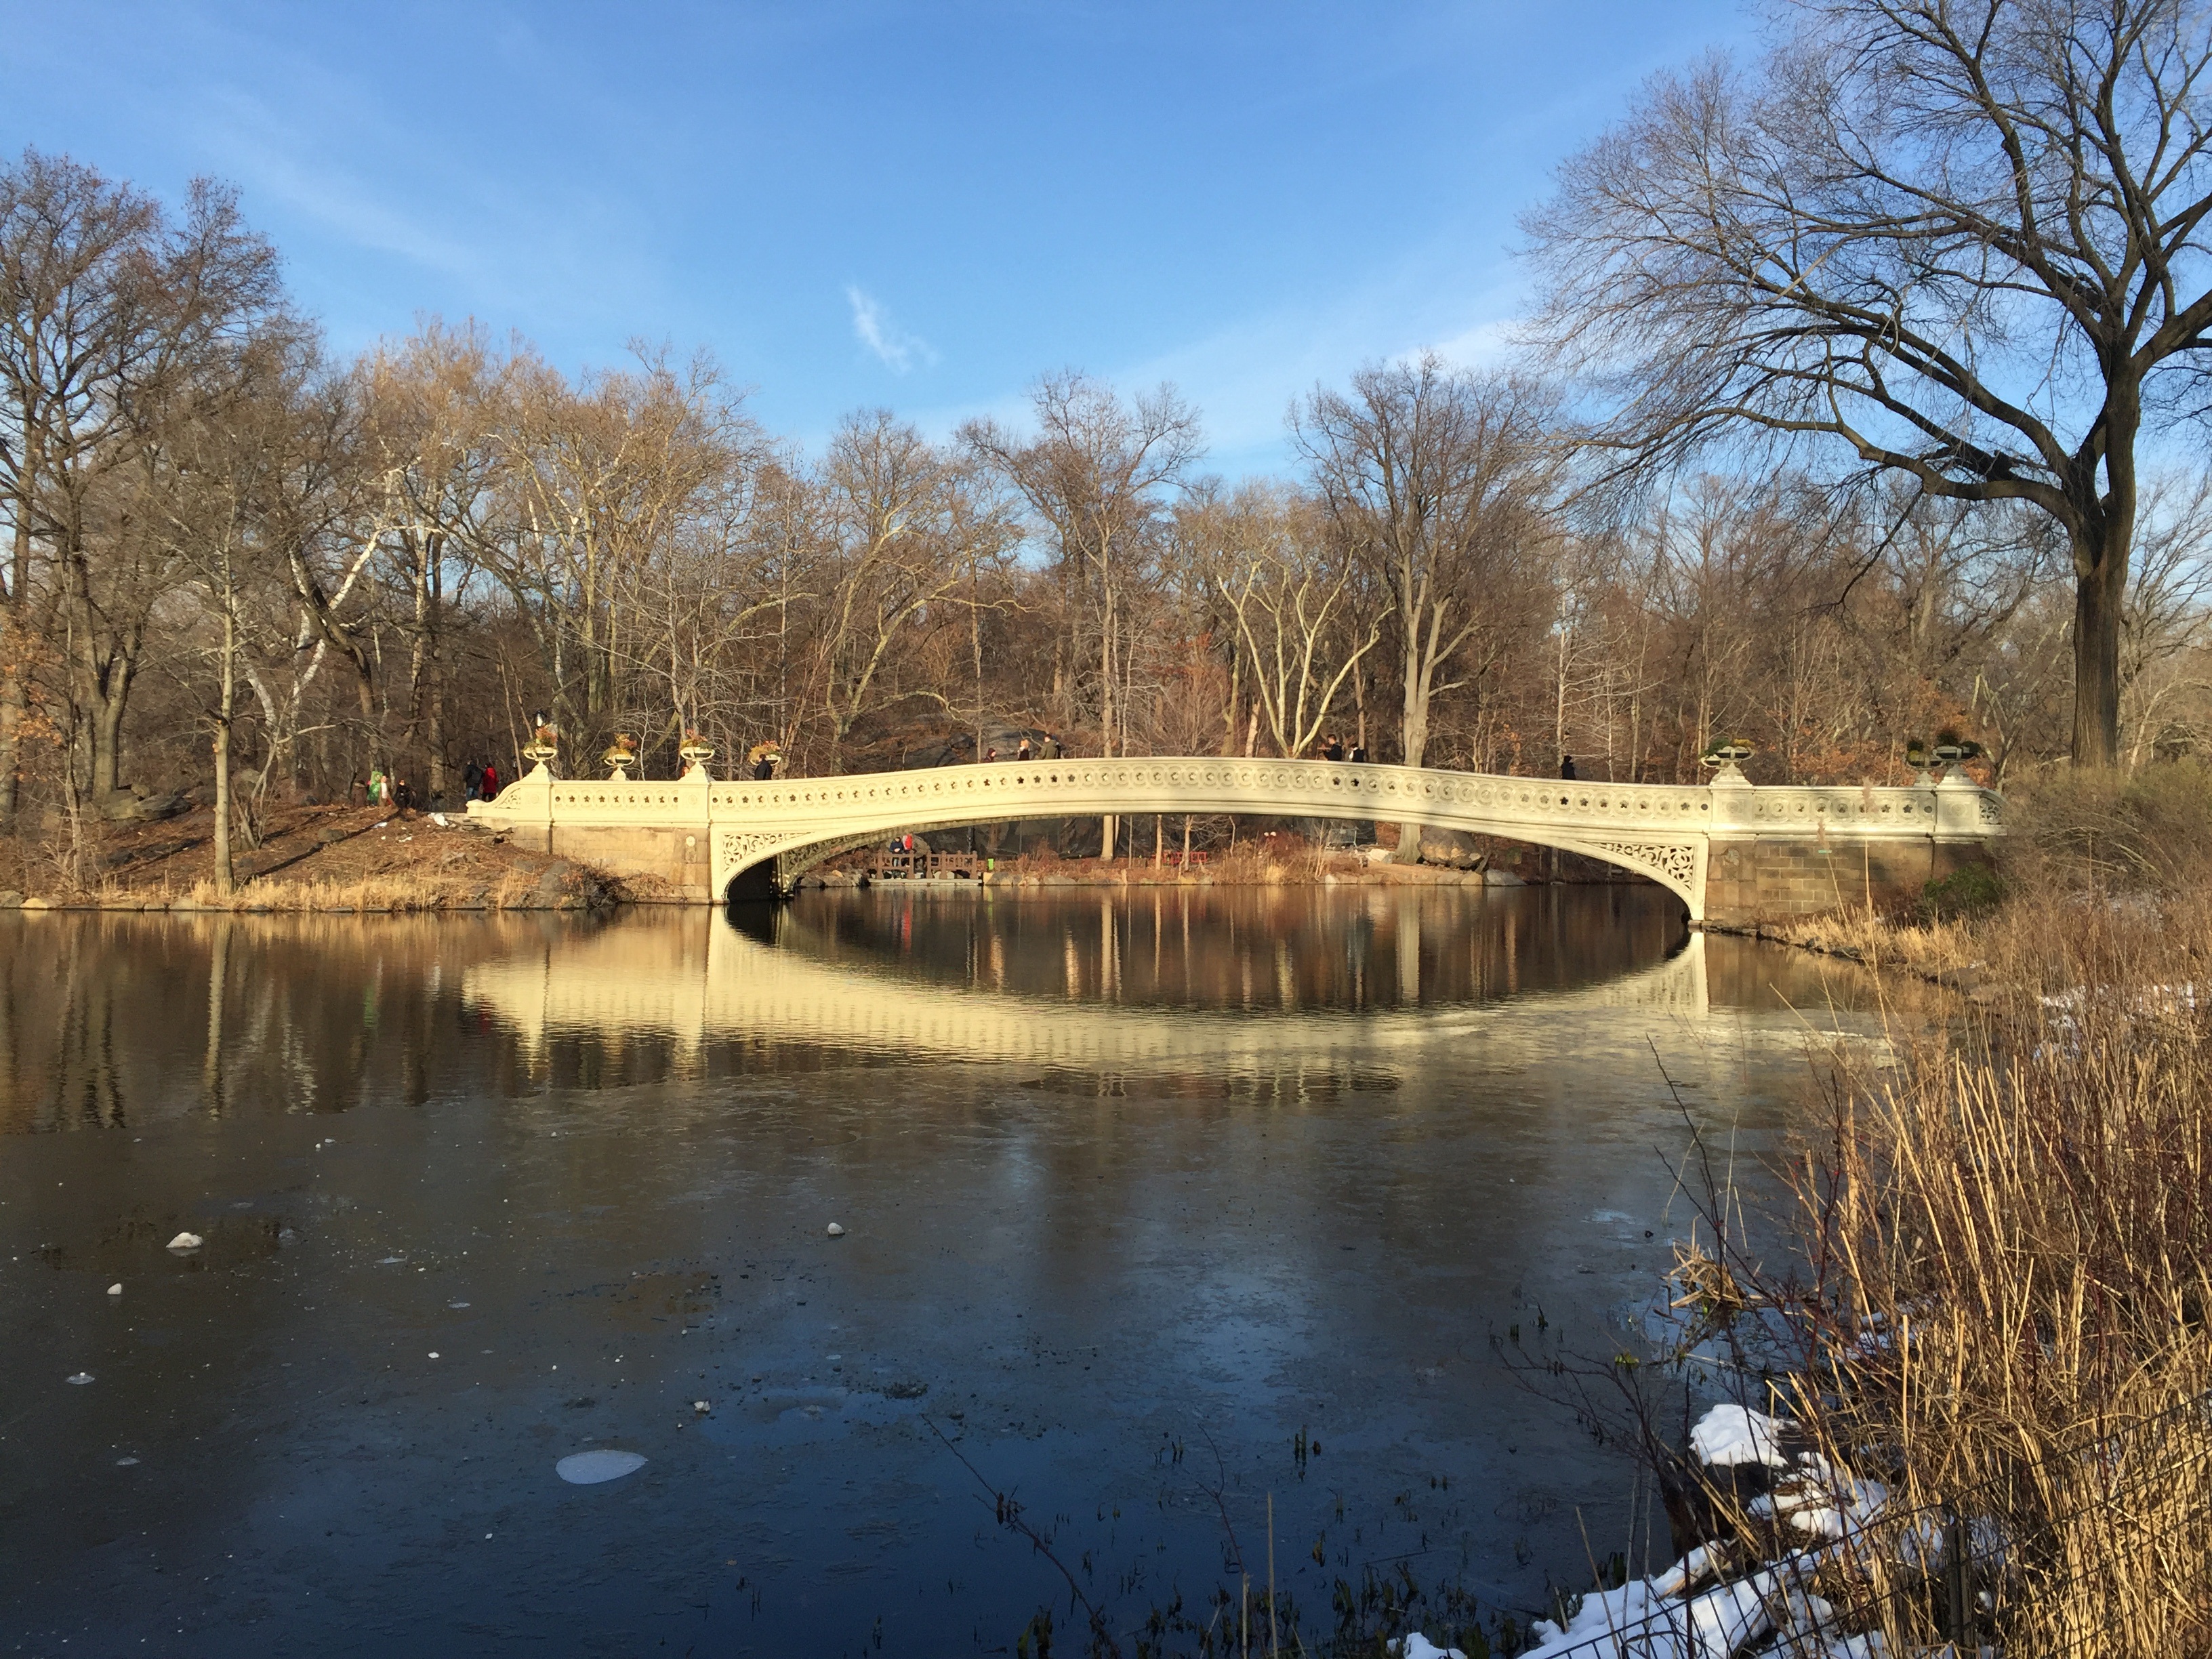
landscape, tree, water, bridge, lake, new york, river, pond, reflection, park, reservoir, waterway, central park, wetland, water feature